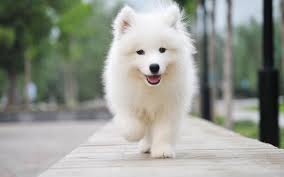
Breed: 232-n000083-Eskimo_dog